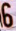
Number: 6